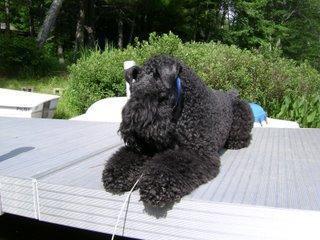
Kerry_blue_terrier